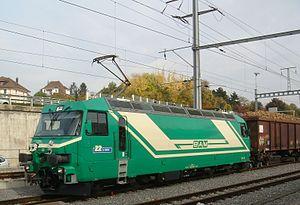
MBC (BAM) Ge 4/4 22 avec train de betteraves (tombereaux à voie normale sur trucs transporteurs) à Morges Polski: Wąkotorowa lokomotywa elektryczna MBC (BAM) Ge 4/4 22 z normalnotorowymi wagonami na transporterach (ładunek – buraki cukrowe)